Football in England

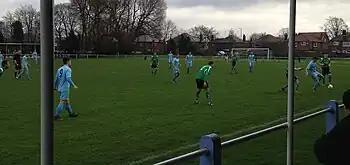
A non-league match between Maine Road F.C. and 1874 Northwich of the North West Counties Football League, part of the ninth level of English football.

Although the FA abandoned a formal definition of "amateur" in the early 1970s, the vast majority of clubs still effectively play as amateurs, with no financial reward.